Battle of the Campobasso Convoy

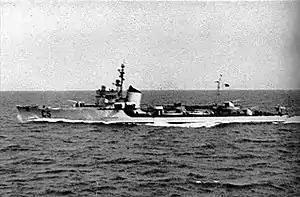

As Axis airfields in Tunisia were captured, Allied fighters could escort ships in the seas between Tunisia and Sicily, making day patrols feasible. Allied convoys along the coast and to Malta were stopped to divert their escorts to the blockade of Tunisia. Aircraft were to attack Axis ships within of the Tunisian shore and beyond the limit Allied ships would have freedom of movement. British mines had been timed to sink in early May and intelligence on Axis minefields was judged sufficient to risk sailing in some areas.